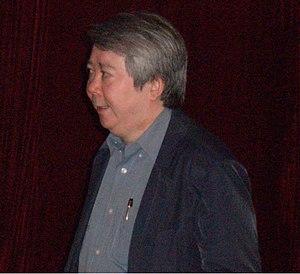
Manfred Wong, de son vrai nom Wong Man-chun, est un scénariste, producteur, réalisateur, animateur de radio et acteur hongkongais, très connu pour avoir scénarisé toute la série des Young and Dangerous.